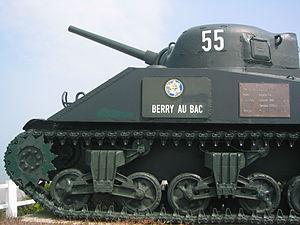
Berry-au-Bac est une commune française située dans le département de l'Aisne, en région Hauts-de-France.